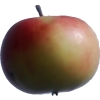
Label: Apple 11